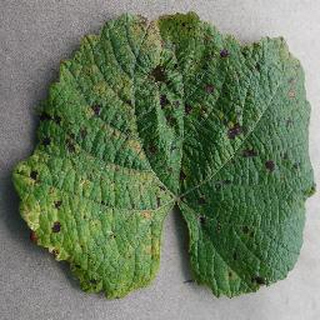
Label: grape_leaf_blight